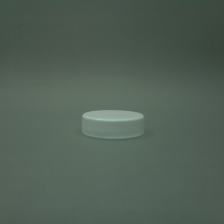
Color: white/transparent
Cap type: standard cap